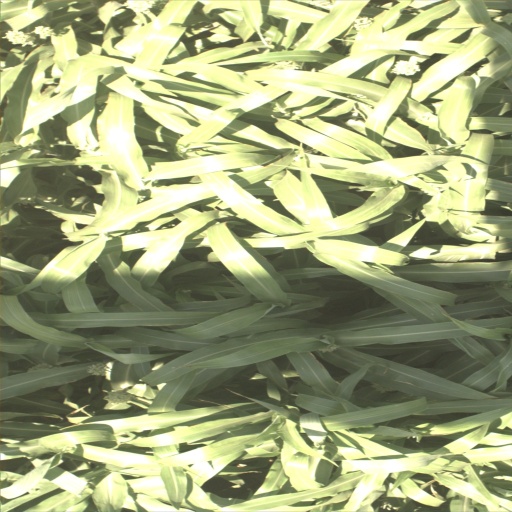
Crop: sorghum